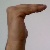
The image shows a hand gesture representing a space in Indian Sign Language.